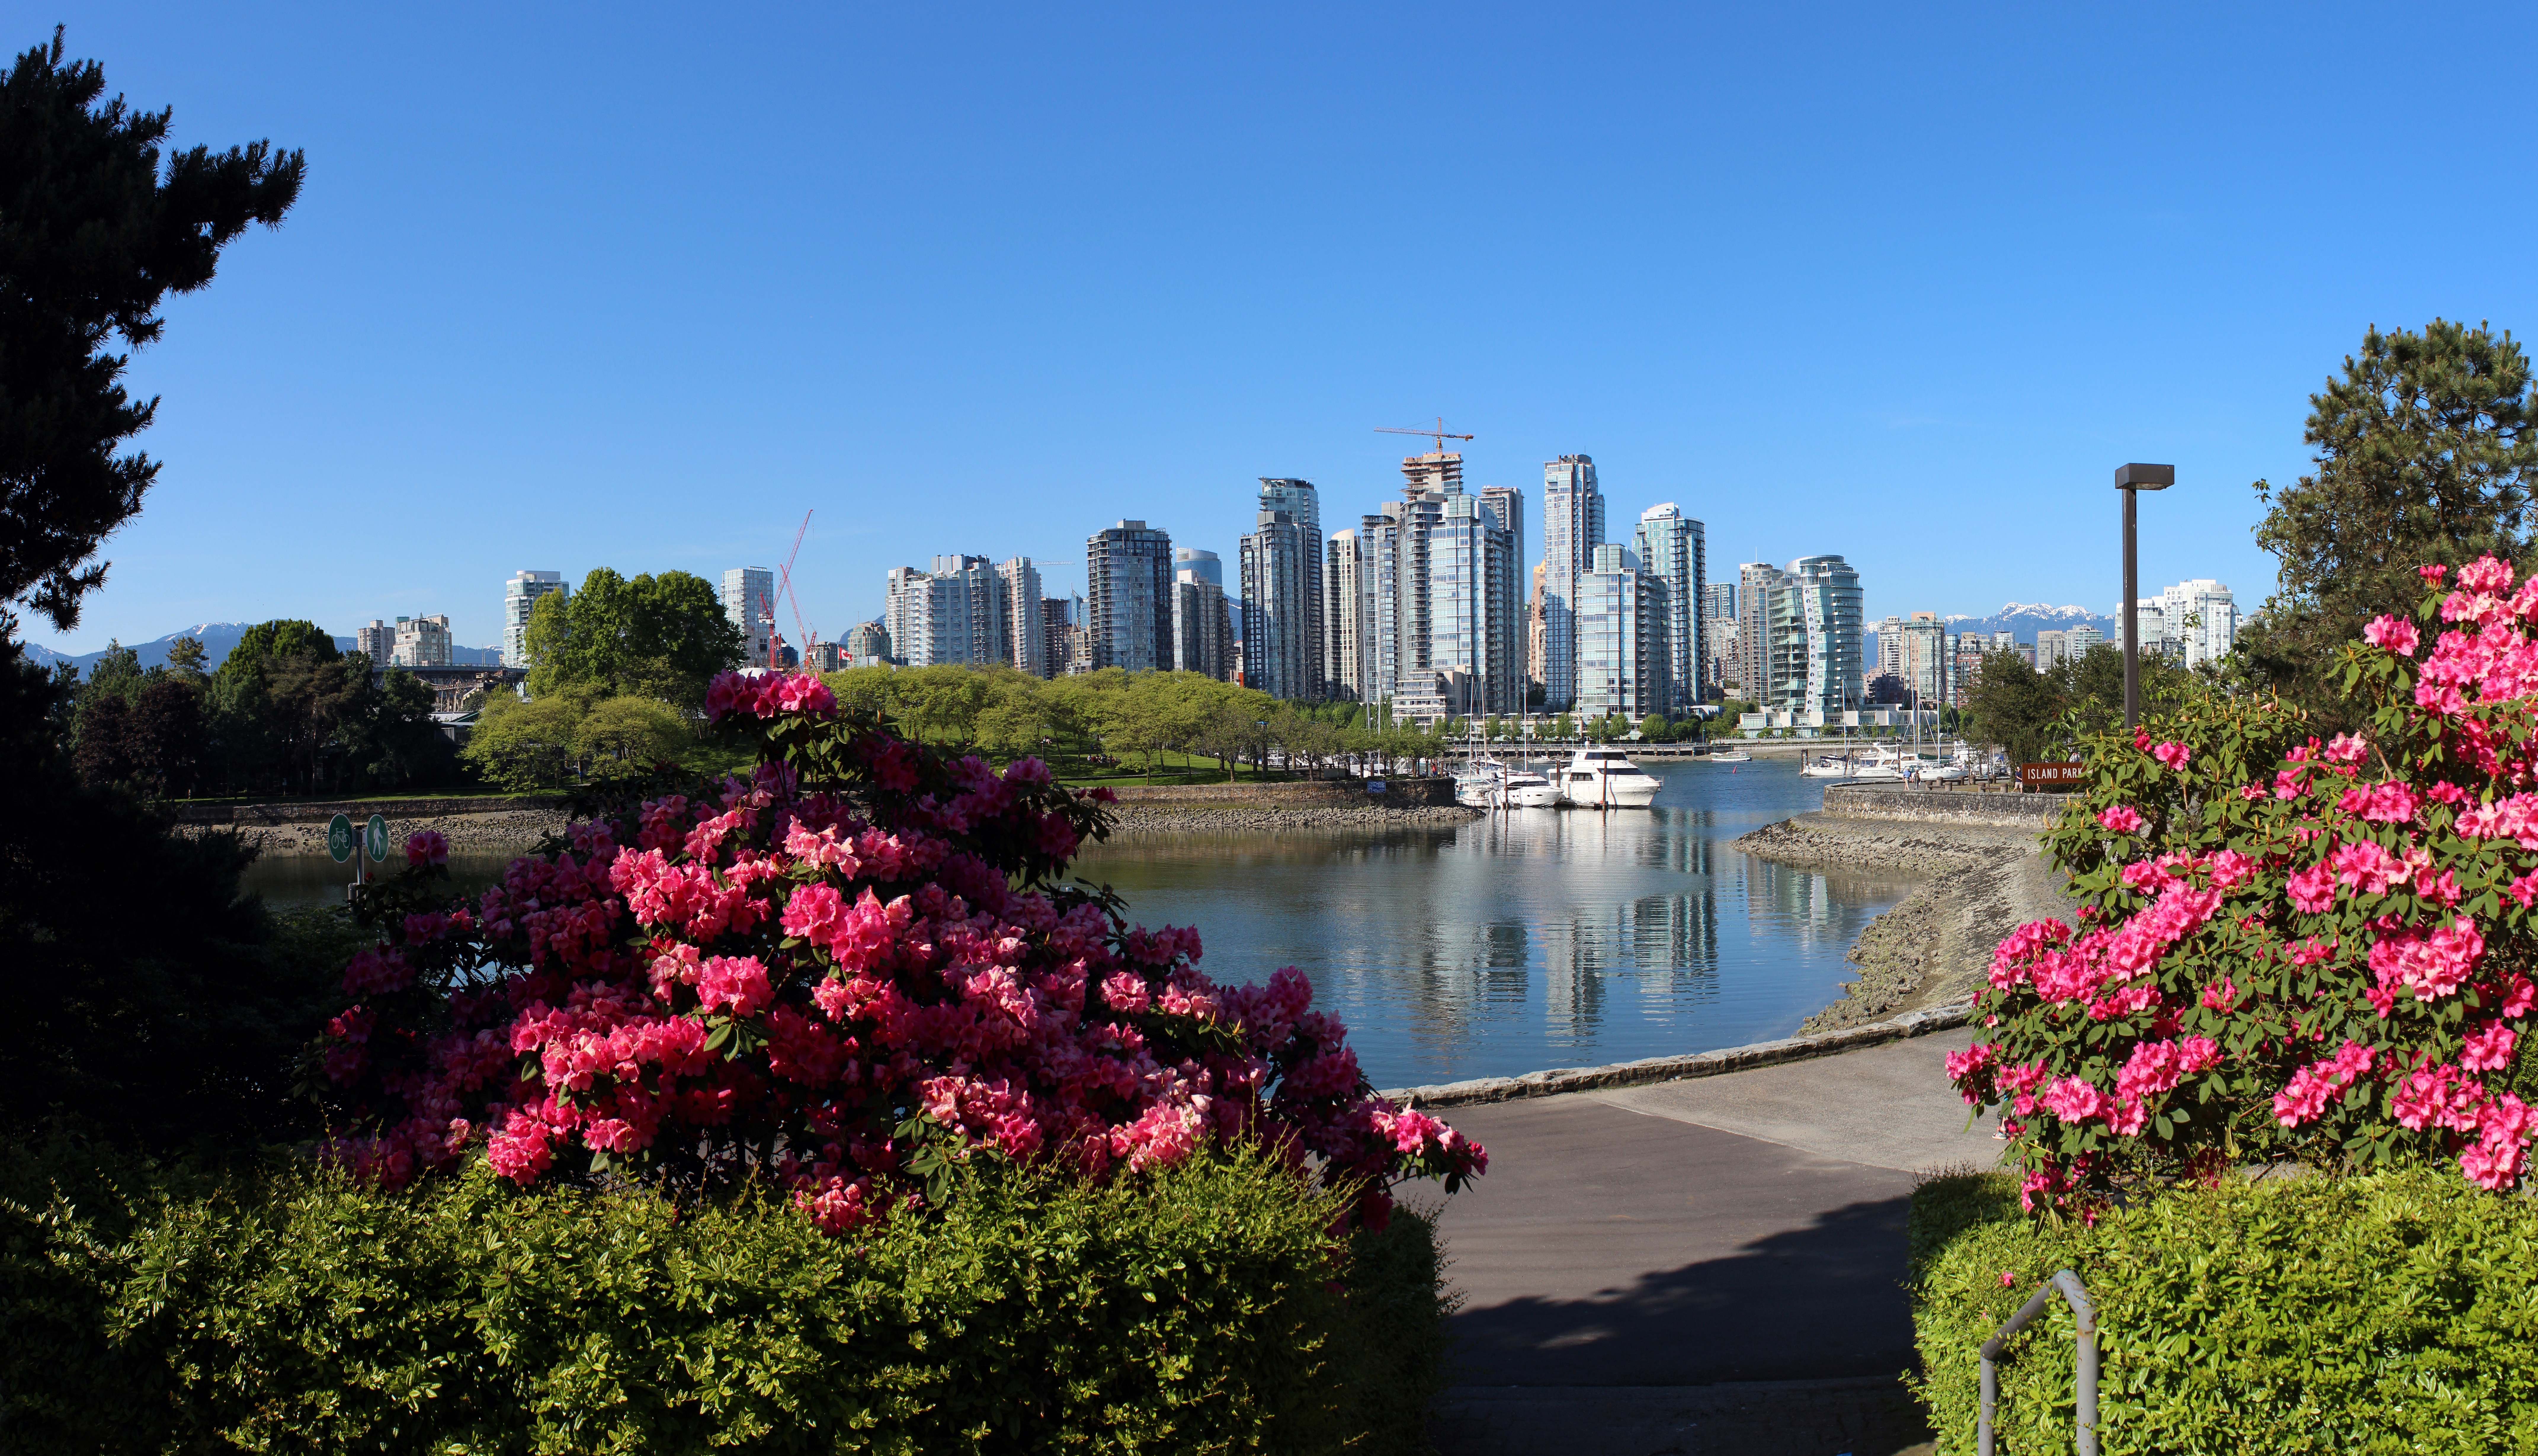
tree, water, outdoor, dock, architecture, plant, boat, skyline, flower, city, skyscraper, urban, pier, cityscape, downtown, summer, vacation, travel, scenic, yacht, park, scenery, holiday, vancouver, seawall, bay, harbor, sightseeing, marina, port, garden, waterfront, tourism, lifestyle, leisure, sailboat, flora, waterway, flowers, luxury, buildings, canada, bc, yachting, wealth, british columbia, tours, false creek, granville island, city panorama, human settlement, woody plant